Rockingham Castle

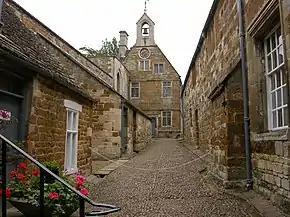
Inside Rockingham Castle

By the late 15th century Rockingham Castle had fallen into disrepair. Sir Edward Watson, founder of the Watson dynasty, acquired the lease of the castle from Henry VIII. Parts of the castle were later replaced with a Tudor house with gardens. The former royal castle became a hunting lodge for the nobility. Watson's grandson Lewis Watson acquired the freehold of the castle and lands from the Crown. Watson was successively a knight, baronet and baron.